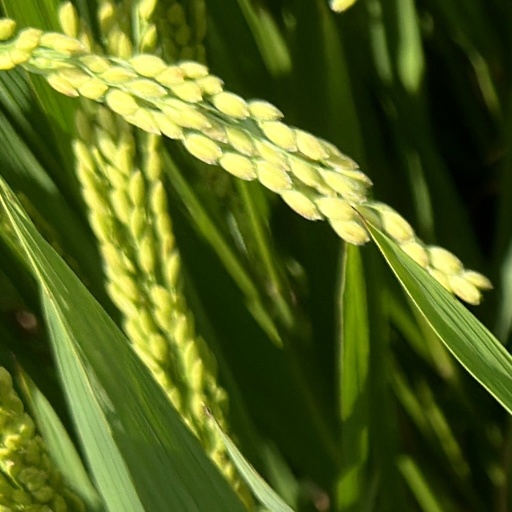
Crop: rice